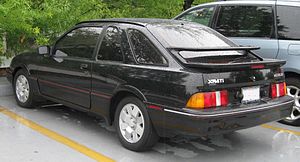
Ford Sierra / Sierra i andre lande
Merkur XR4Ti (1984−1989)
Ford Sierra var en stor mellemklassebil fra bilfabrikanten Ford. Modellen var i Tyskland efterfølger for Ford Taunus, og i England for Ford Cortina.